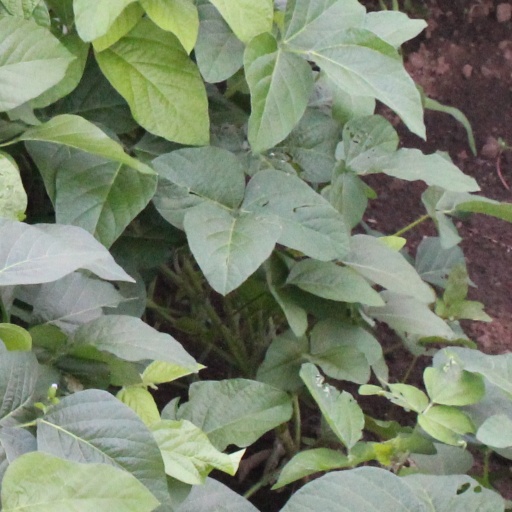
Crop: soybean